Y. V. Chandrachud

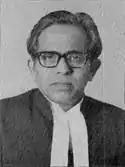

Yeshwant Vishnu Chandrachud (12 July 1920 – 14 July 2008) was an Indian jurist who served as the 16th Chief Justice of India, serving from 22 February 1978 until 11 July 1985. Born in Pune in the Bombay Presidency, he was first appointed a judge of the Supreme Court of India on 28 August 1972 and is the longest-serving Chief Justice in India's history at 7 years and 4 months. His nickname was "Iron Hands" after his well-regarded unwillingness to let anything slip past him.